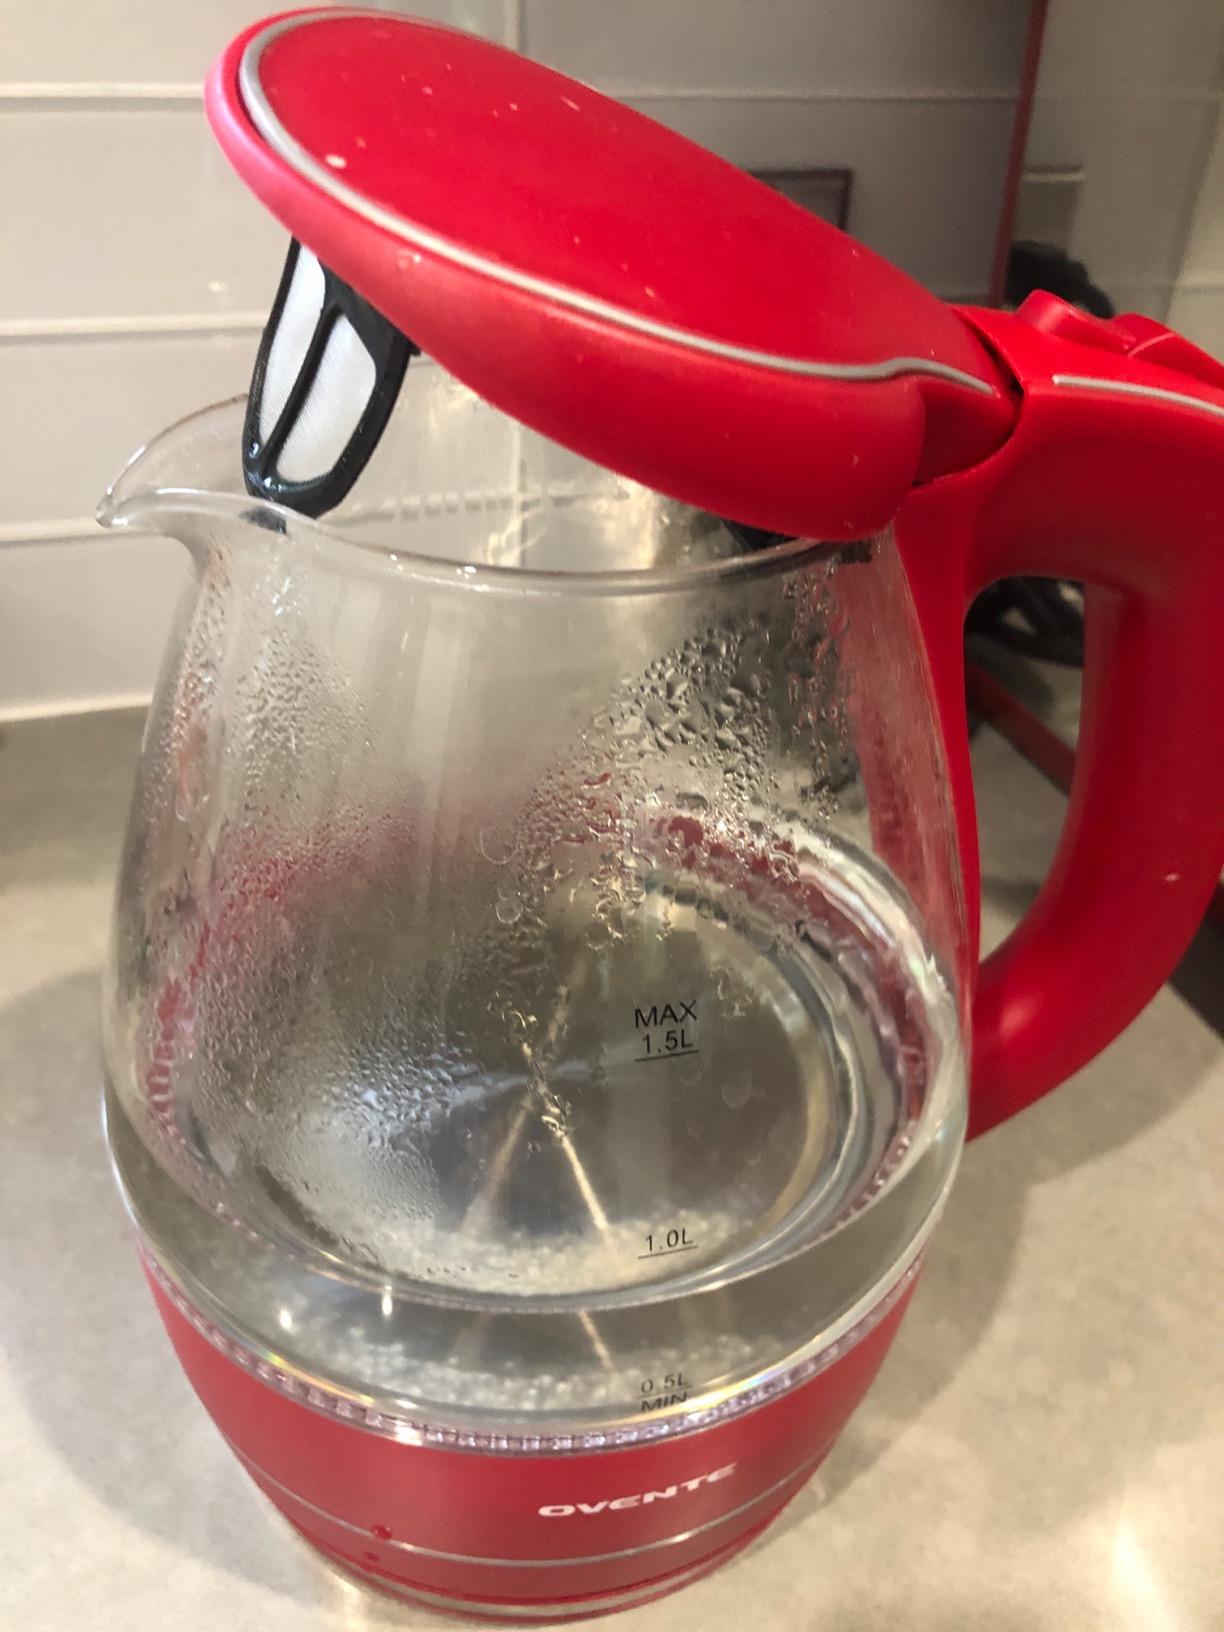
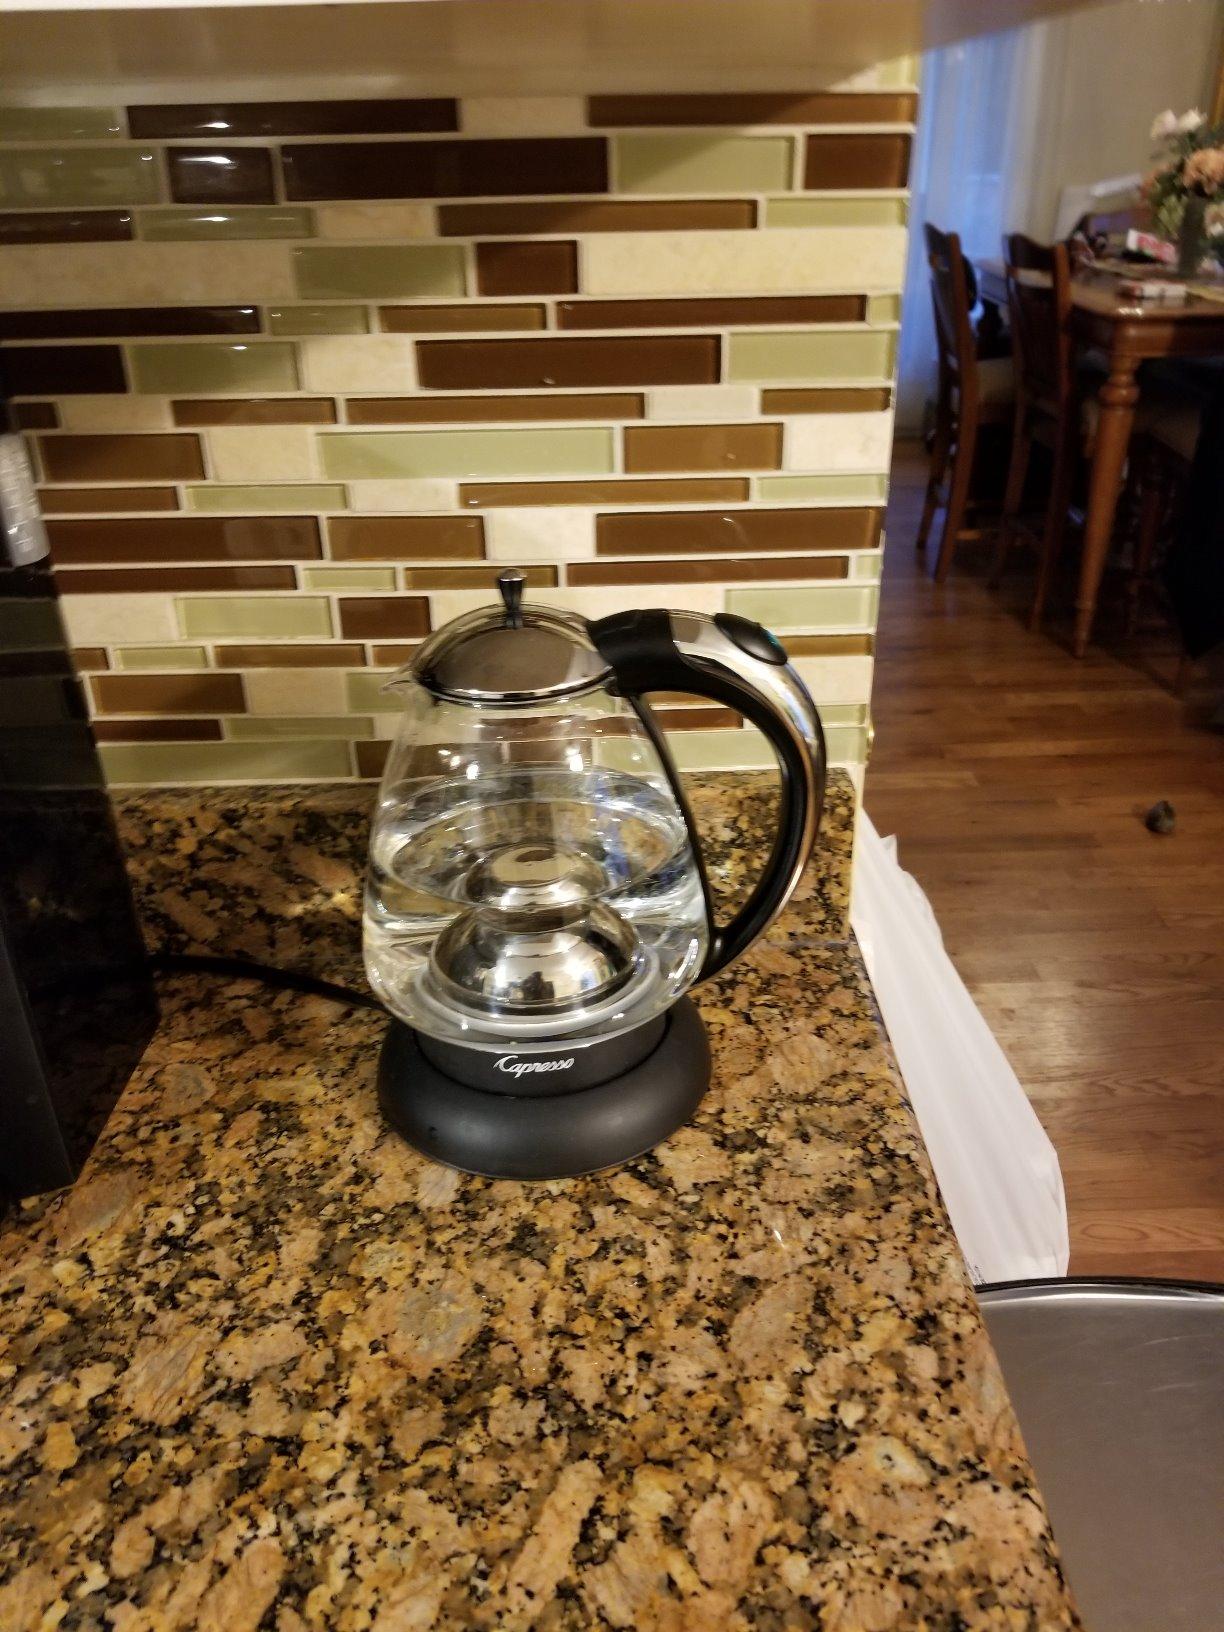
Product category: items_kettle
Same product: no